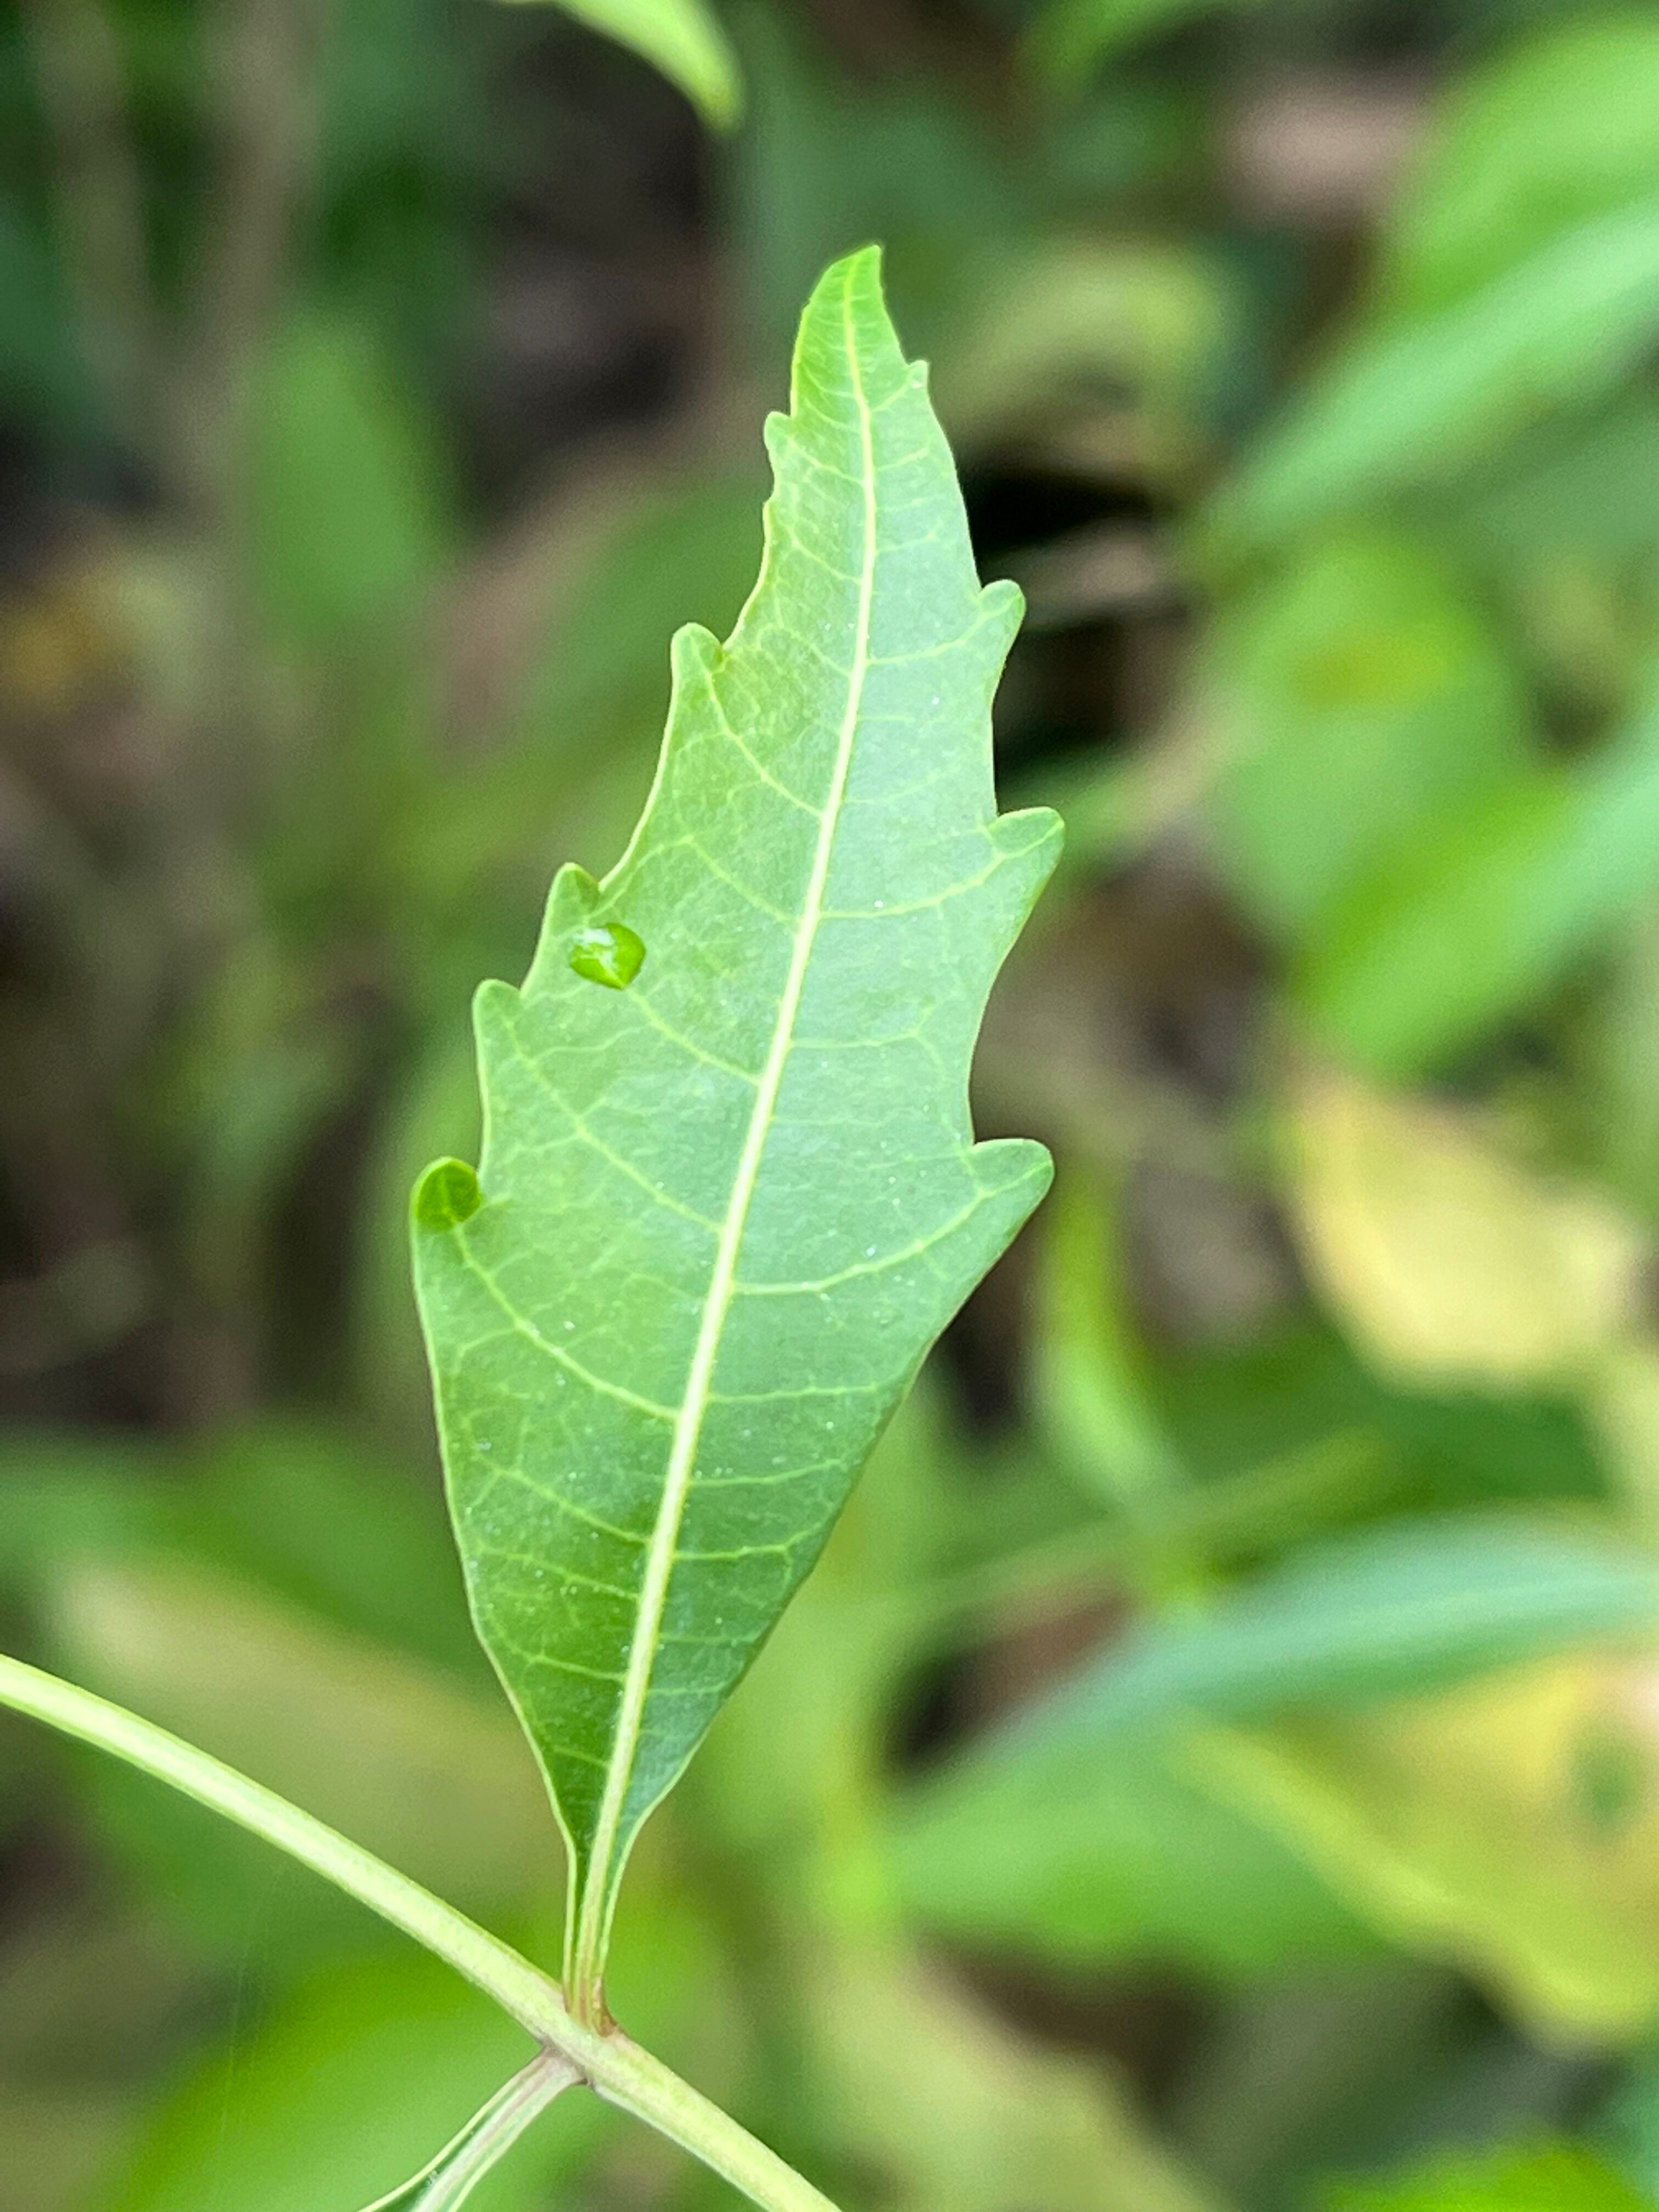
Plant species: azadirachta-indica